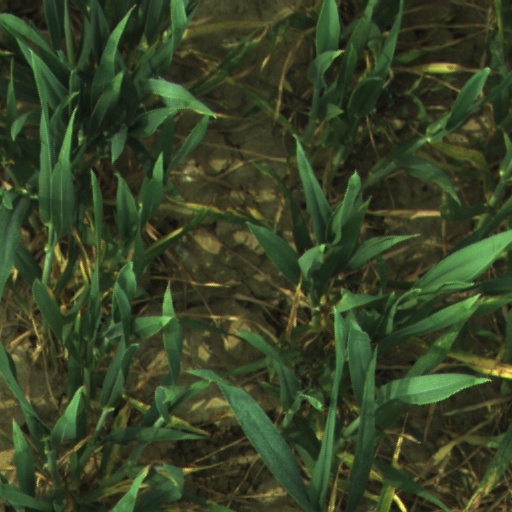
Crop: wheat